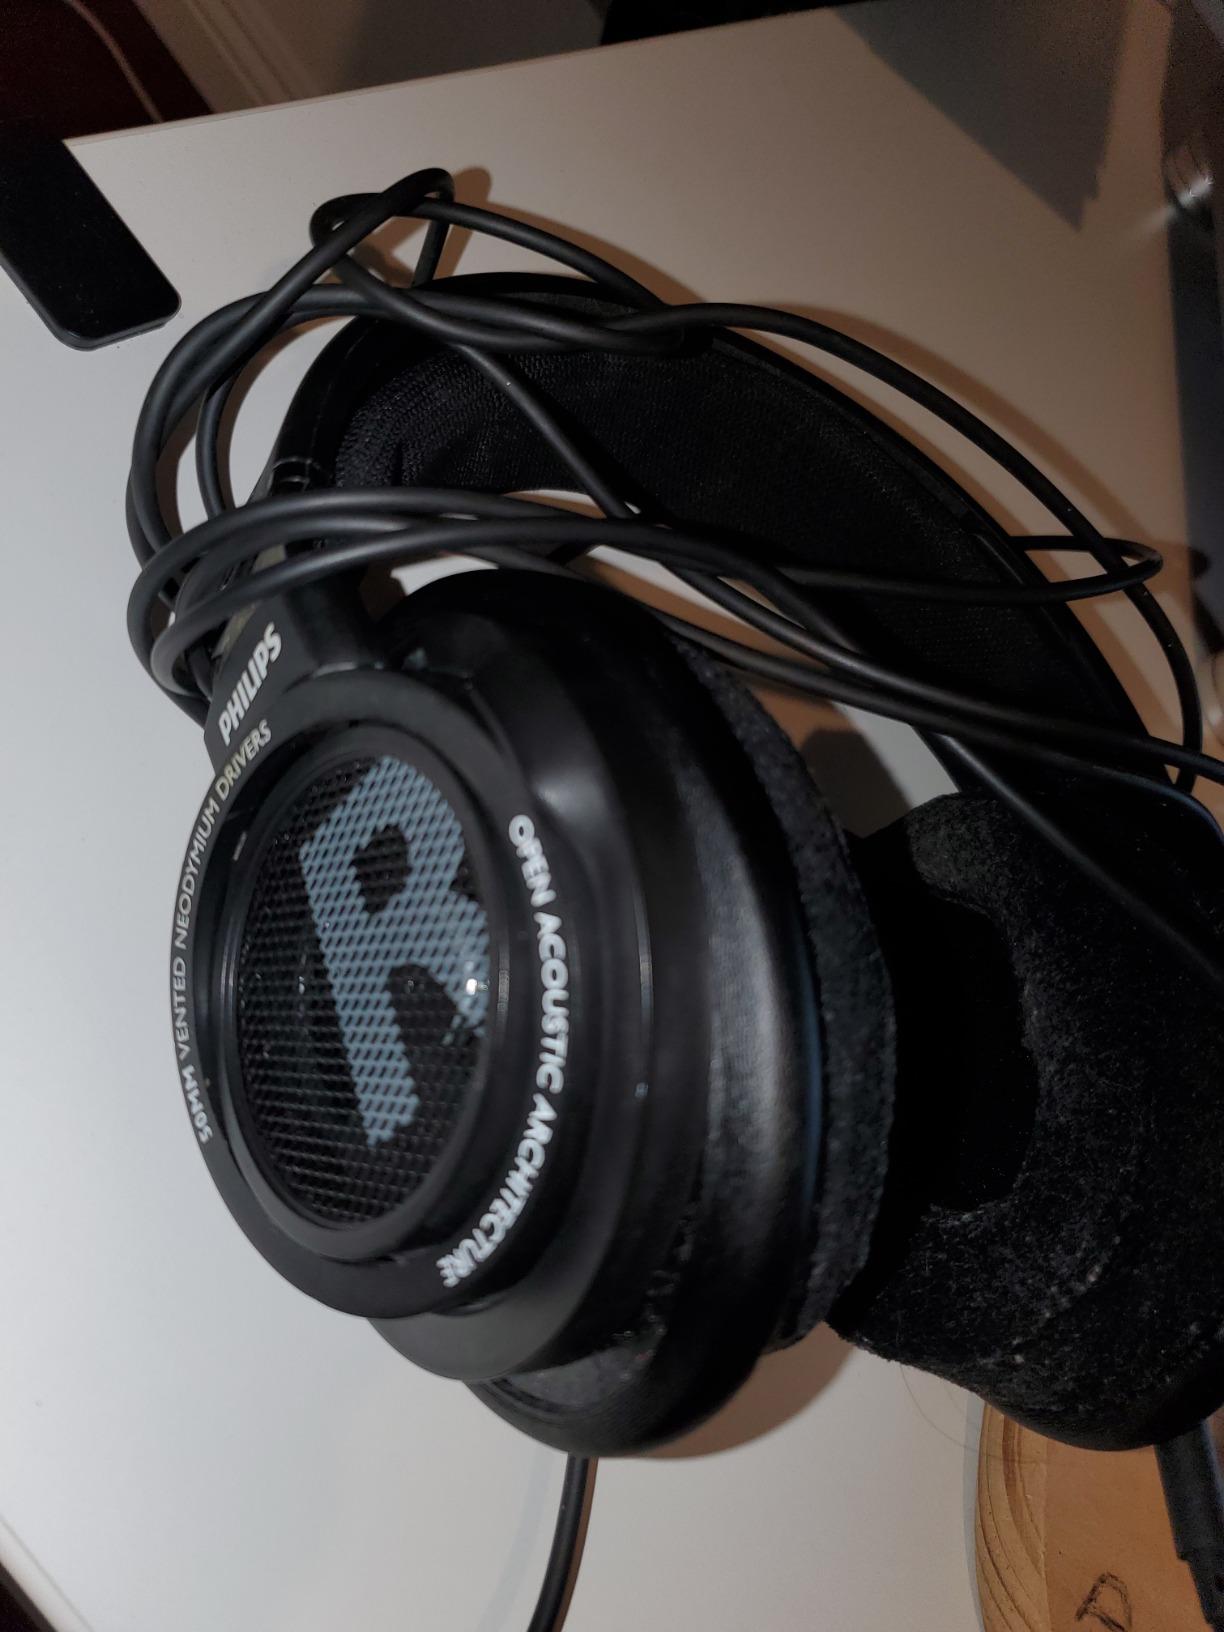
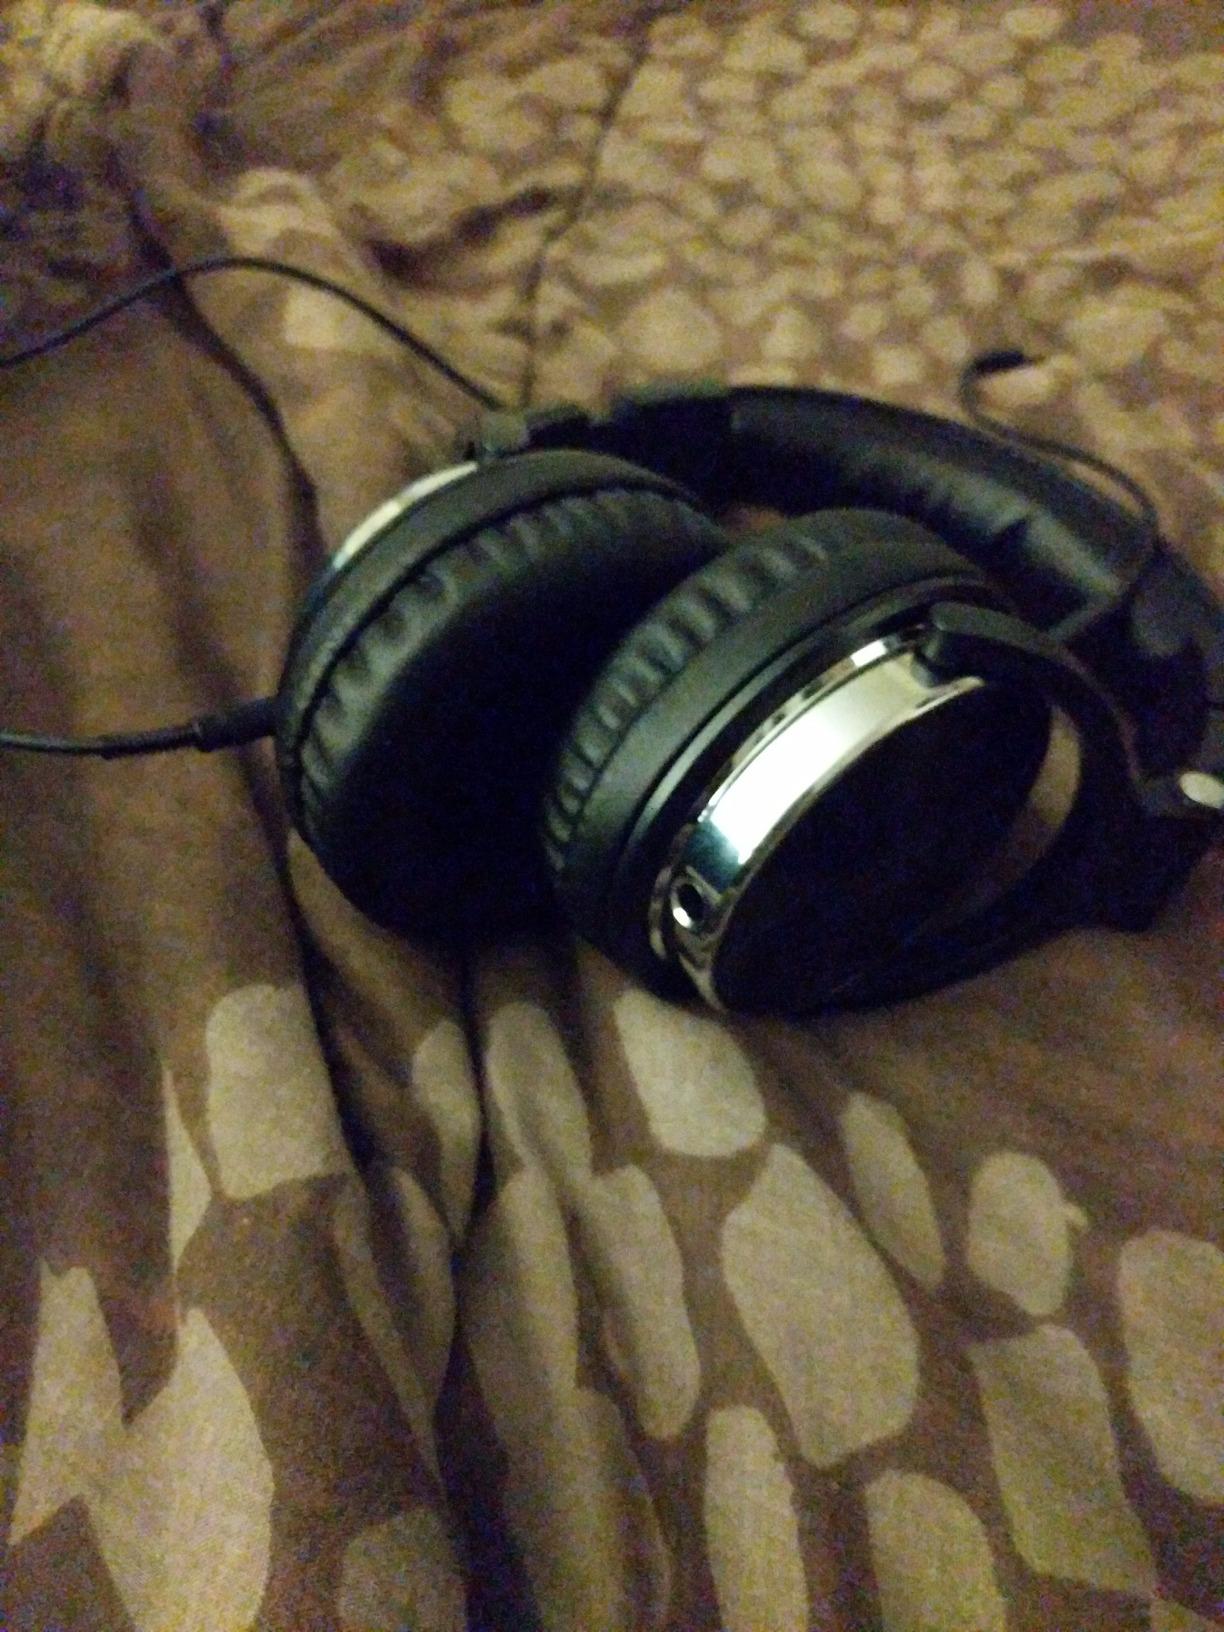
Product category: headphones
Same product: no